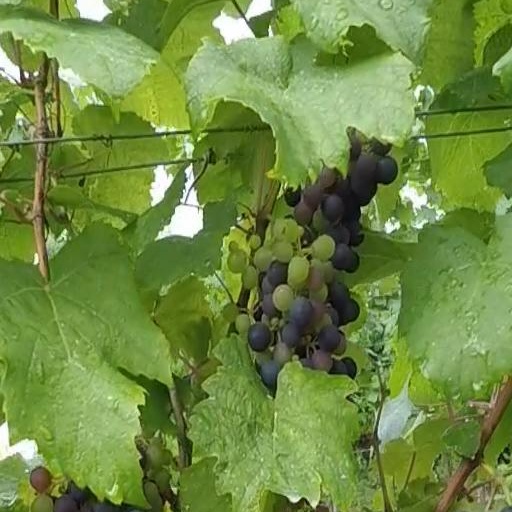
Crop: grape